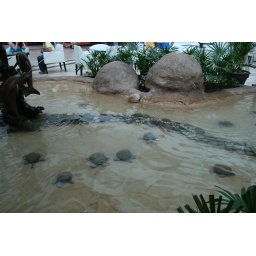
Cute stone turtles in fountain